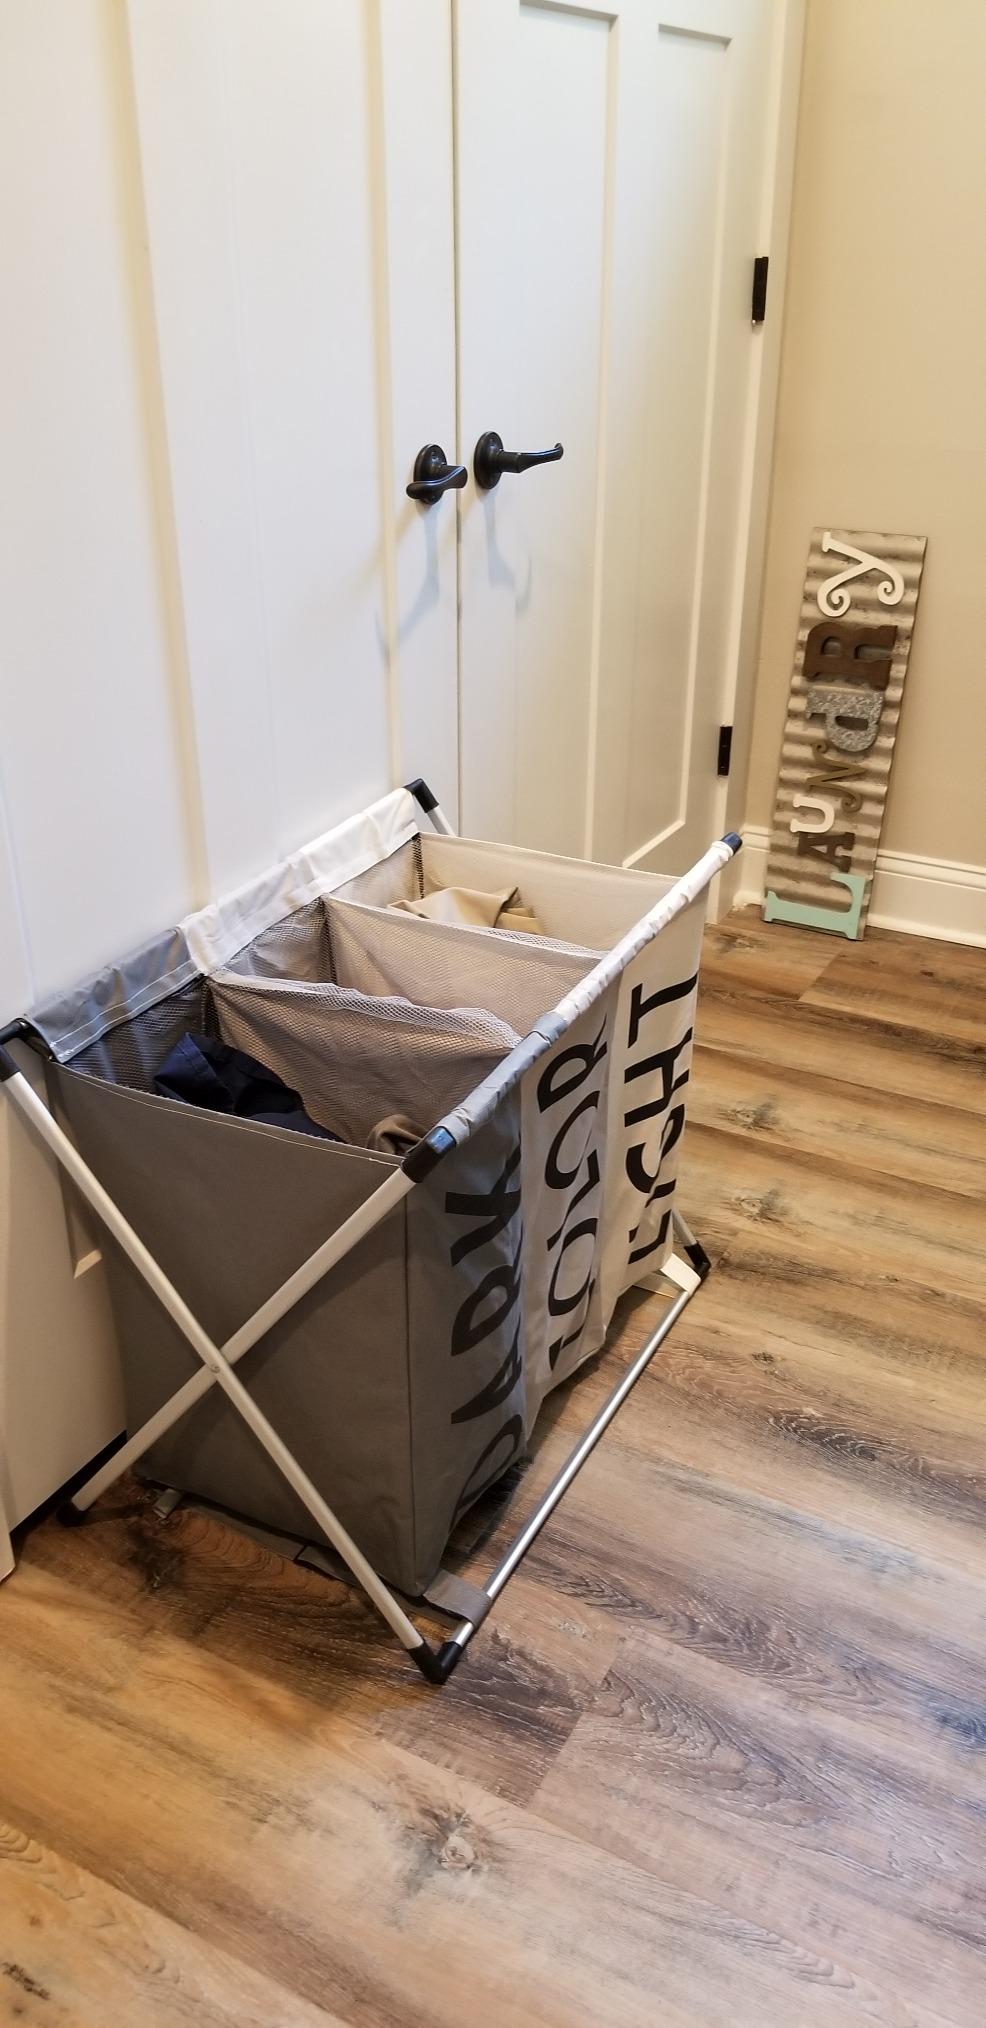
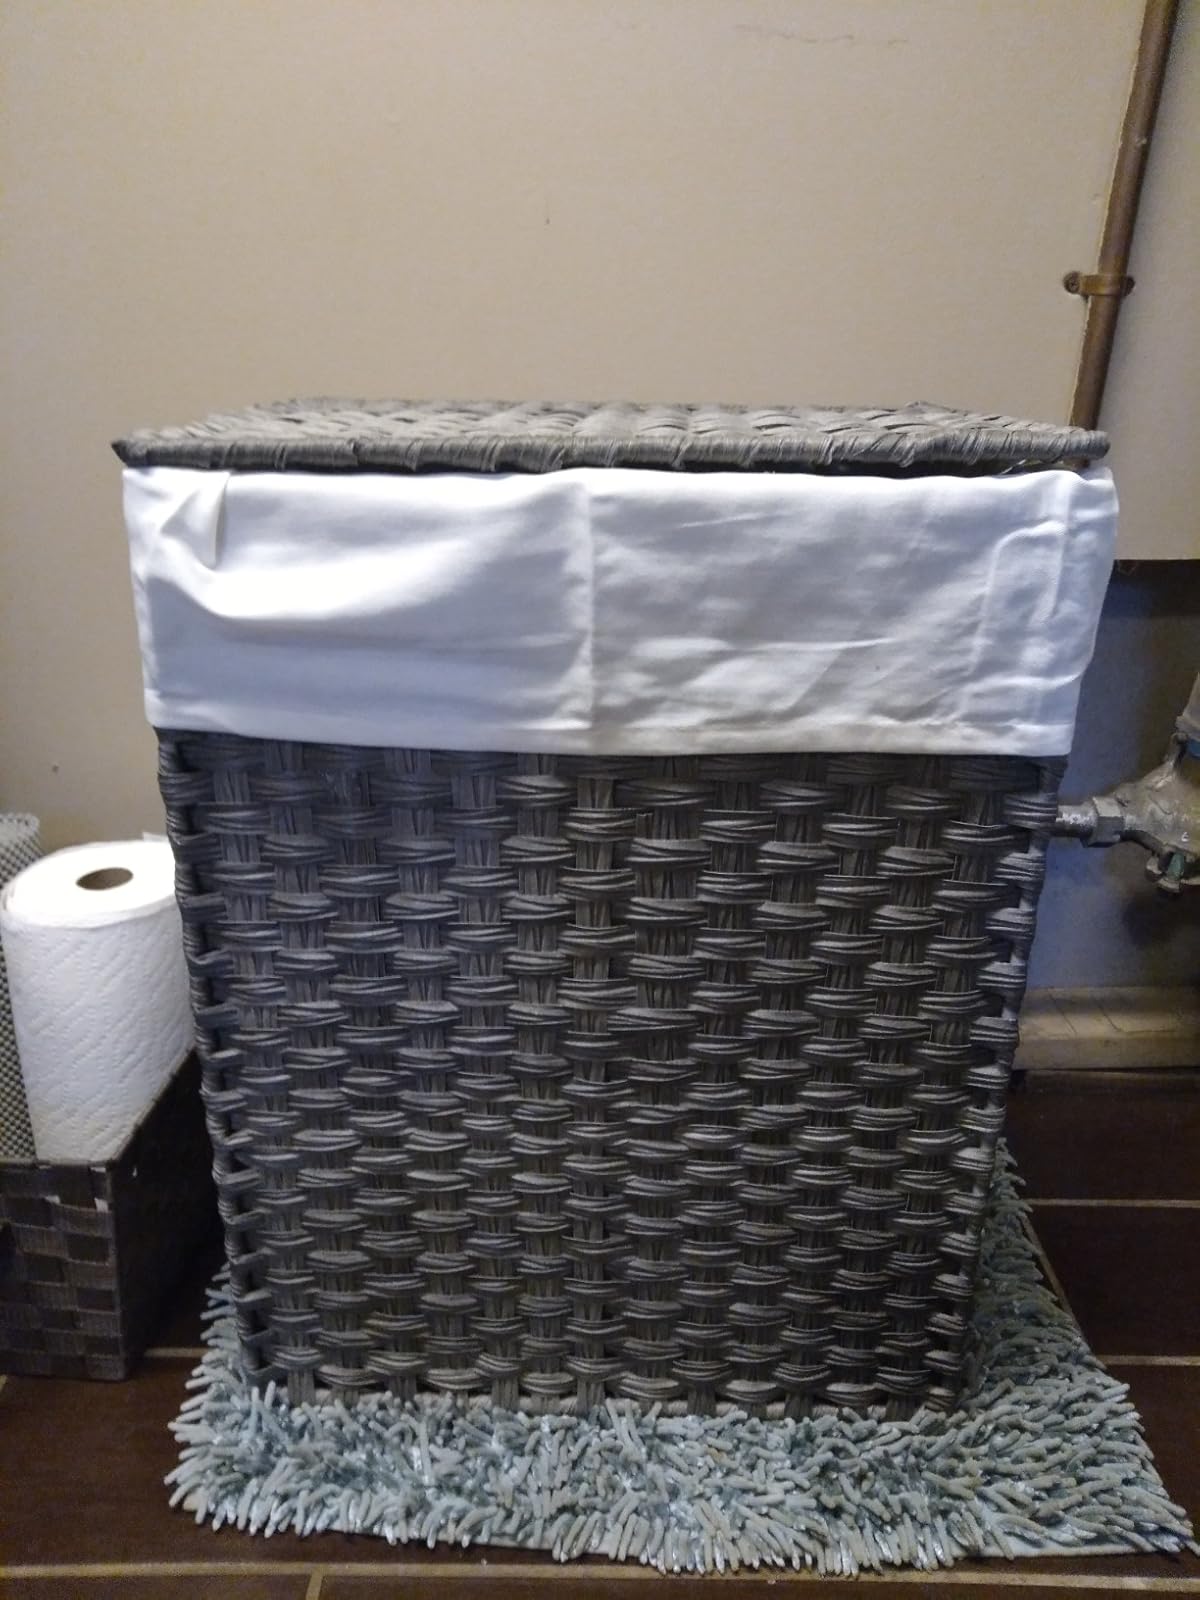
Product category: items_hamper
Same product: no